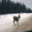
Label: deer